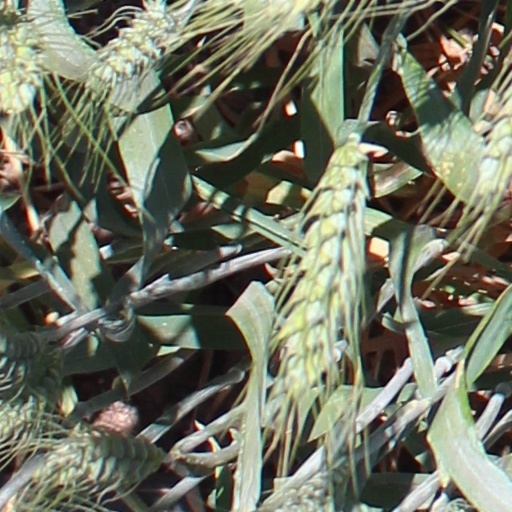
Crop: wheat